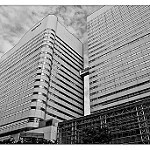
Label: B & W